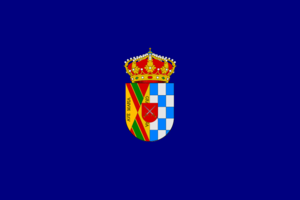
Griñón est une commune de la Communauté de Madrid, en Espagne.